FC Altyn Asyr

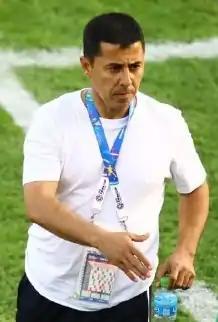
Ýazguly Hojageldyýew, manager of Altyn Asyr

Until 2021, Altyn Asyr had never had its own stadium, with the team historically playing in various Ashgabat. The main home ground for AFC Cup games was Kopetdag Stadium, which has a capacity of 26,000. The stadium is situated in Ashgabat.